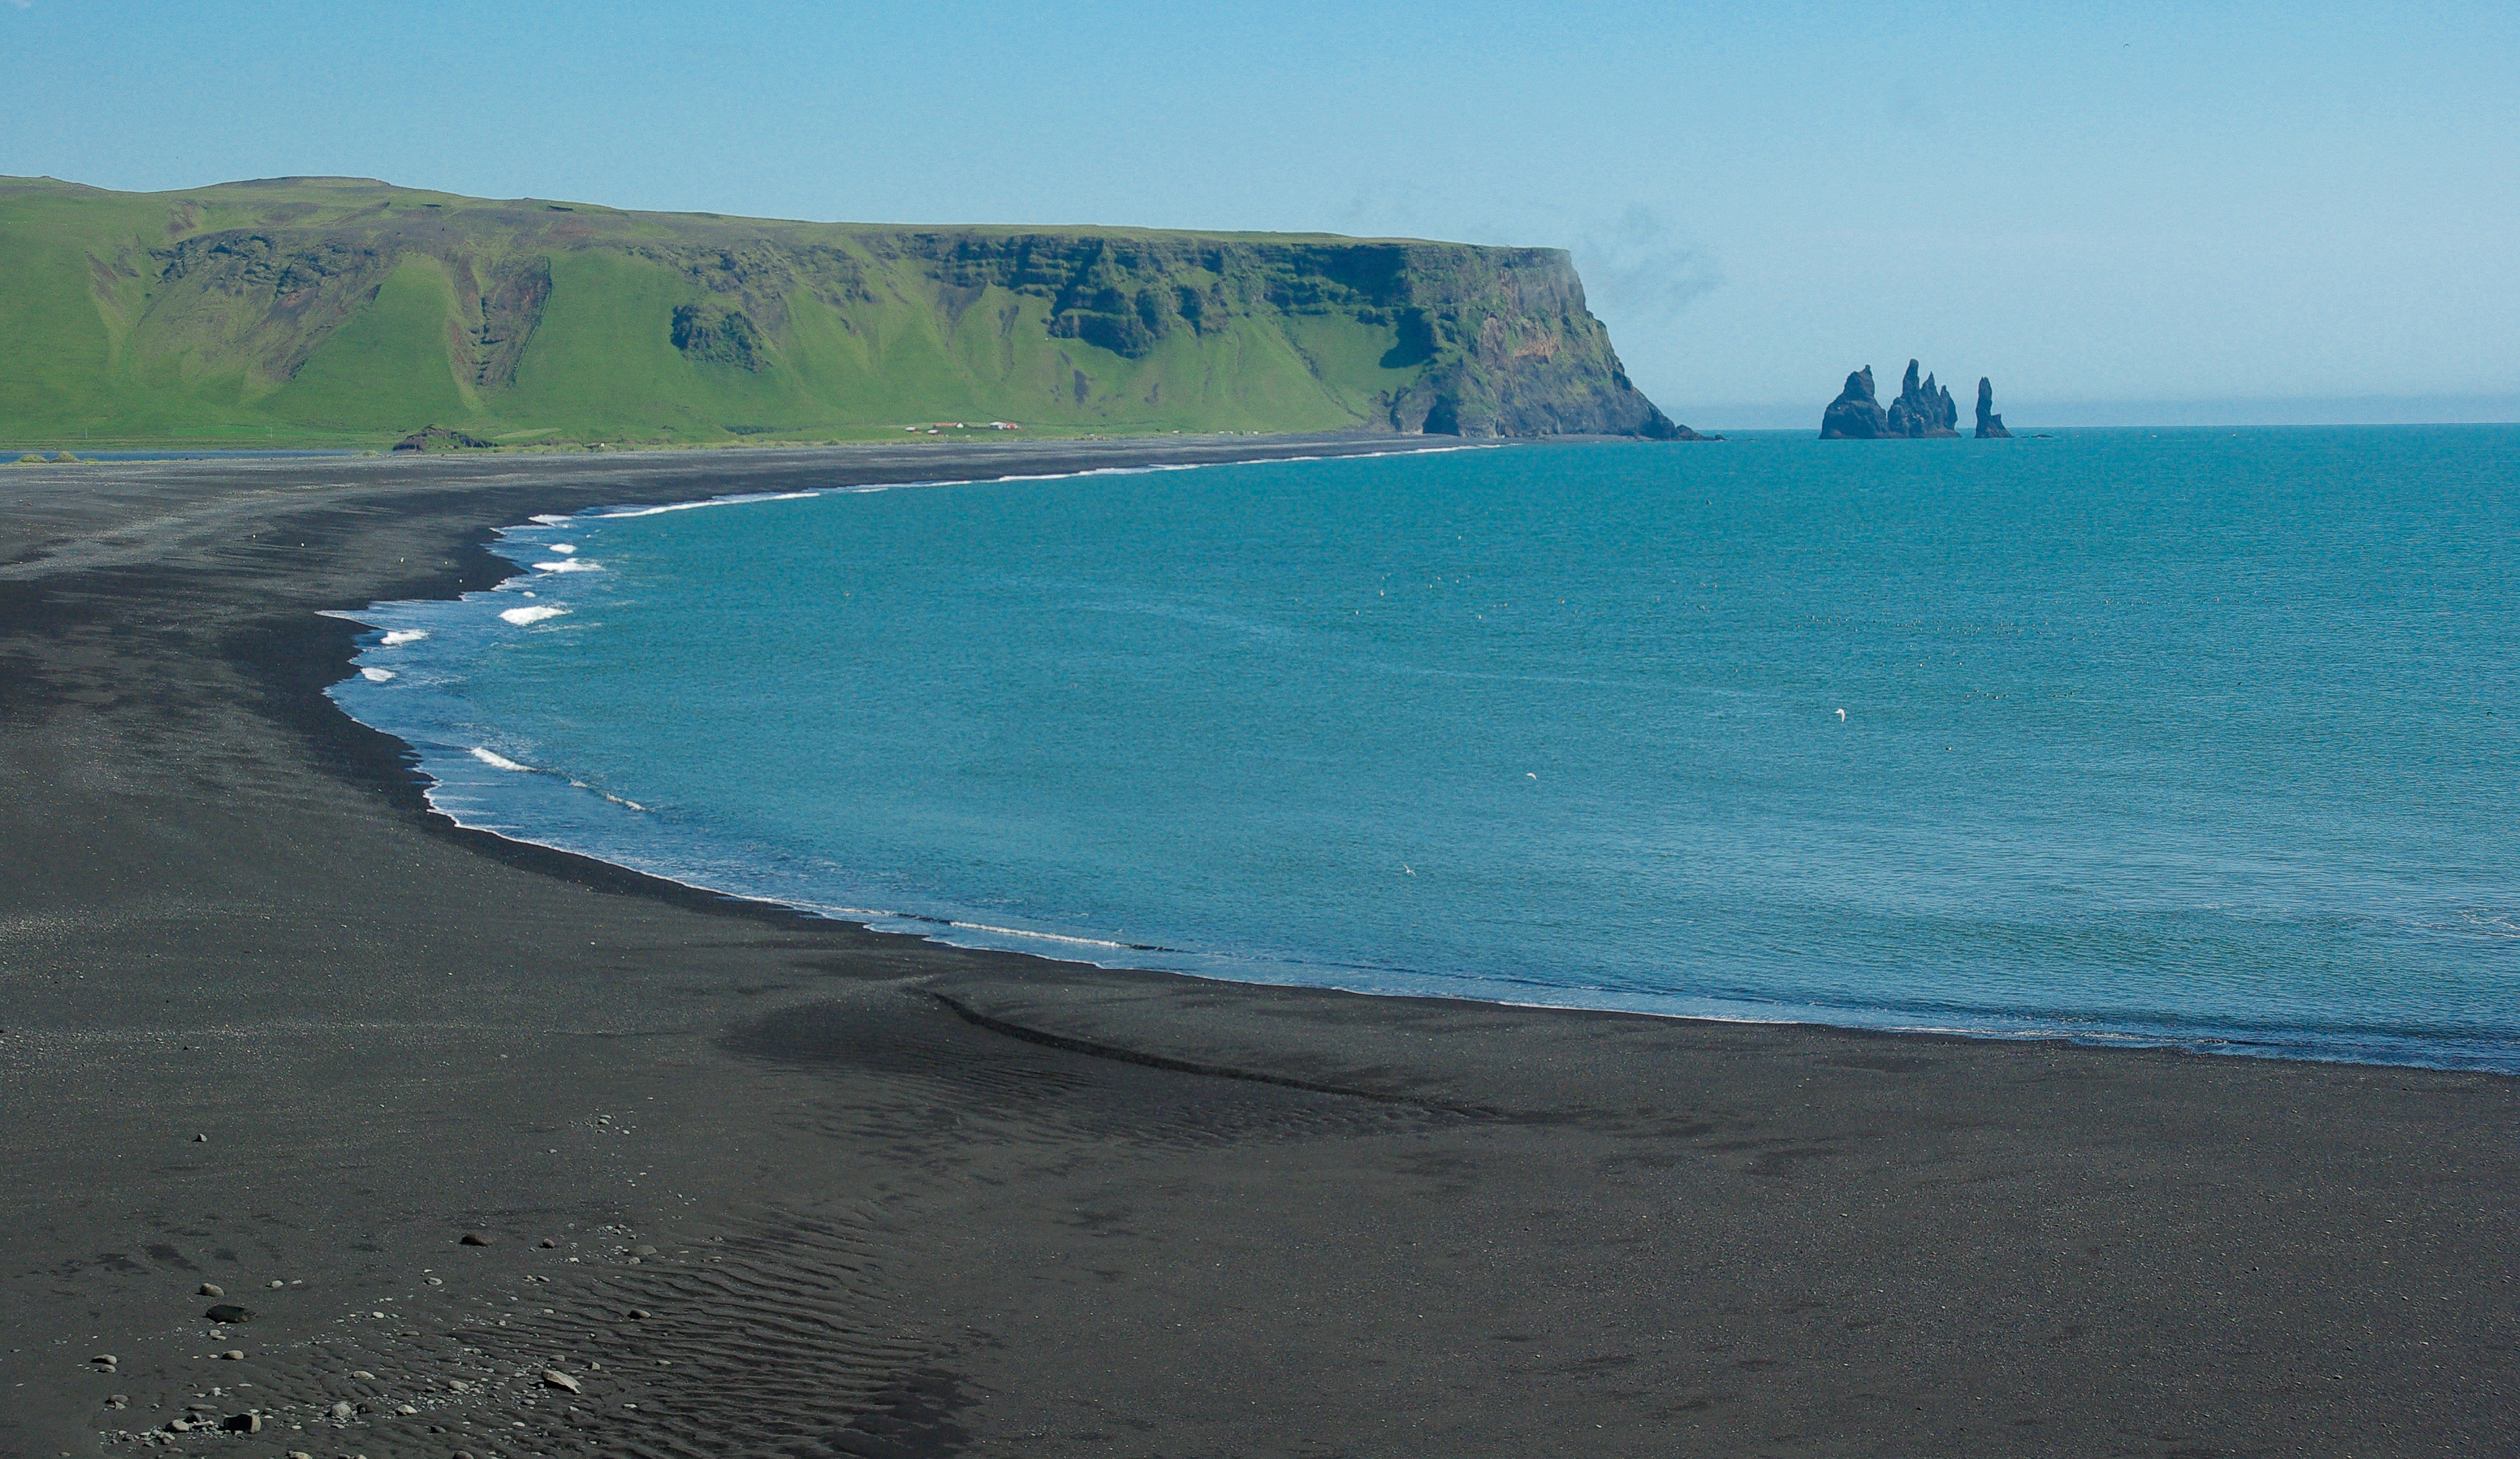
beach, sea, coast, sand, ocean, shore, wave, vacation, cliff, cove, lagoon, bay, island, iceland, terrain, body of water, cliffs, black sand, cape, vik, islet, landform, wind wave